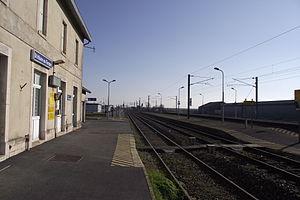
Les quais de la gare de St-Hilaire au Temple direction Châlons en Champagne
La gare de Saint-Hilaire-au-Temple est une gare ferroviaire française de la ligne de Châlons-en-Champagne à Reims-Cérès, située sur le territoire de la commune de Saint-Hilaire-au-Temple dans le département de la Marne en région Grand Est.